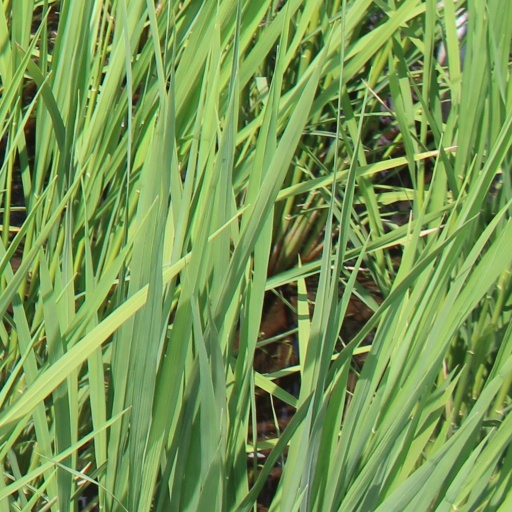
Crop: rice